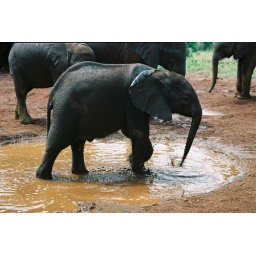
Baby elephant in water